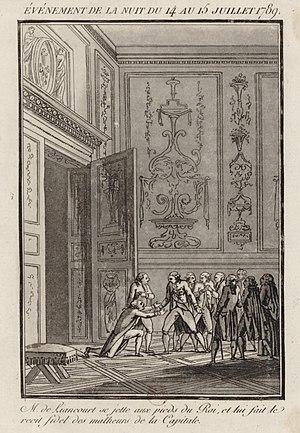
estampe. Événement de la nuit du 14 au 15 juillet 178. M. de Liancourt se jette aux pieds du Roi Louis XVI, et lui fait le récit fidèle des malheurs de la capitale.
François Alexandre Frédéric de La Rochefoucauld, seigneur de Liancourt et 7ᵉ duc de La Rochefoucauld, né le 11 janvier 1747 à La Roche-Guyon et décédé le 27 mars 1827 à Paris, est un militaire, homme politique, scientifique et philanthrope français des XVIIIᵉ et XIXᵉ siècles.